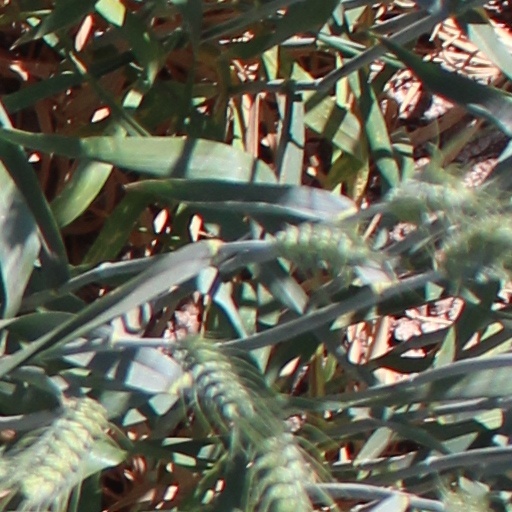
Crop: wheat